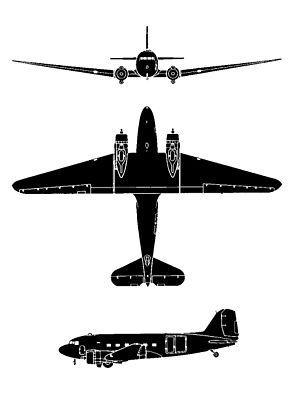
Le Douglas DC-3 est un avion de transport bimoteur à hélices, produit par la compagnie américaine Douglas Aircraft entre 1936 et 1945. Sa vitesse et son rayon d'action révolutionnèrent le transport aérien.